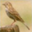
Label: bird